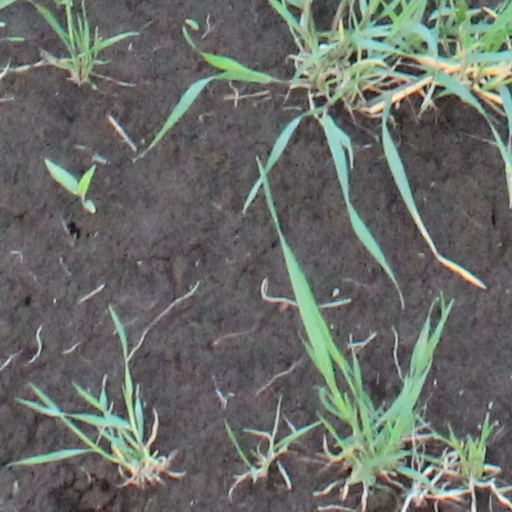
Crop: wheat